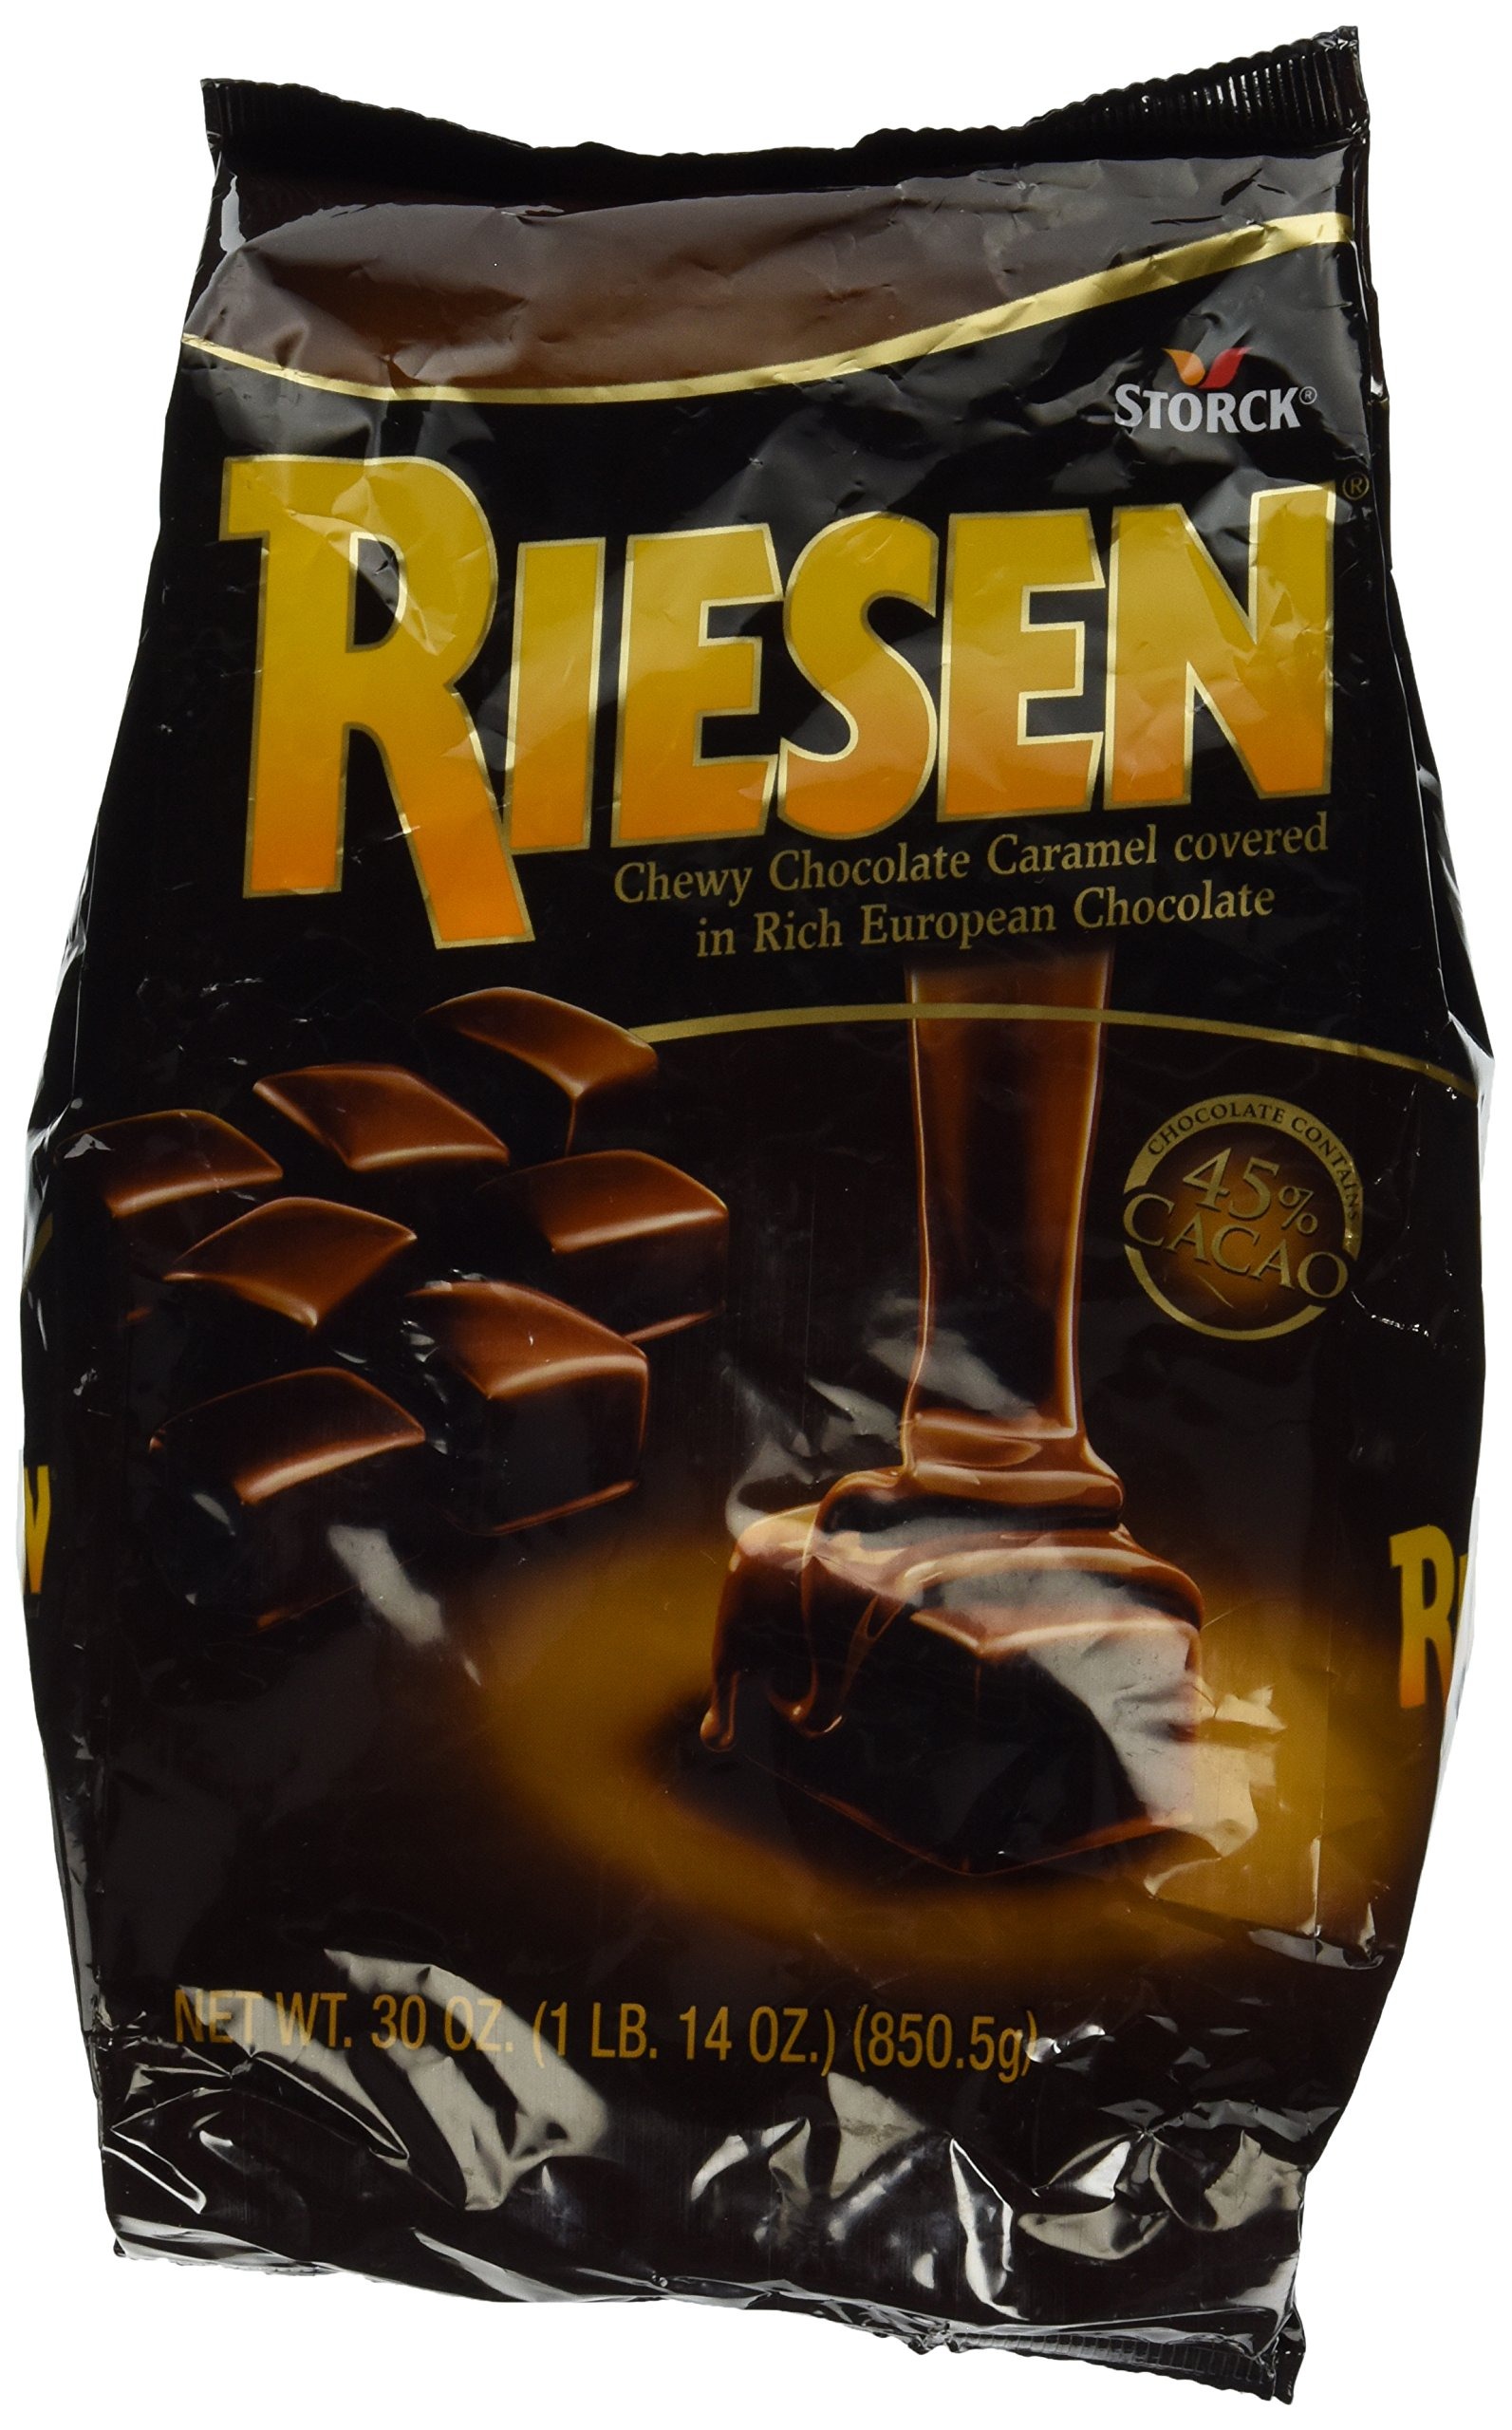
Item Name: Riesen, 30-Ounce Bag
Product Description: Riesen. Chewy chocolate caramel covered in rich European chocolate. A great chocolate treat for kids and adults. These riesens will bring joy to your taste buds.
Value: 30.0
Unit: Ounce

Price: 19.89